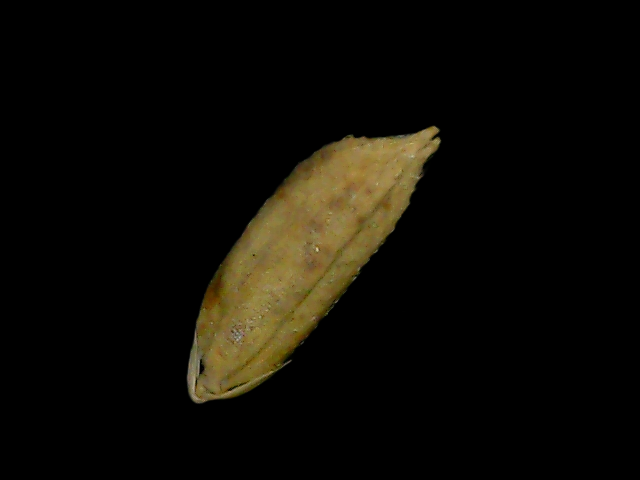
Rice variety: Bd49